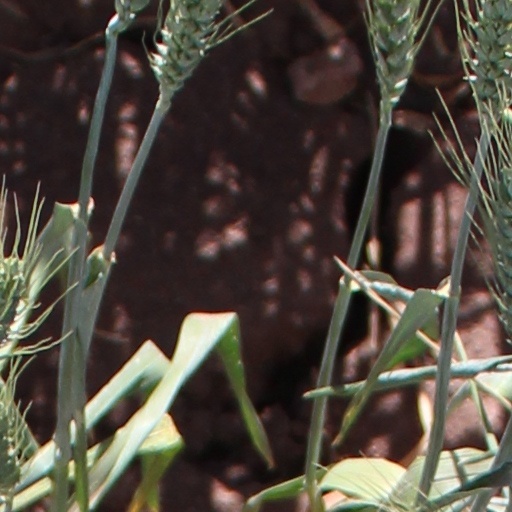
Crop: wheat